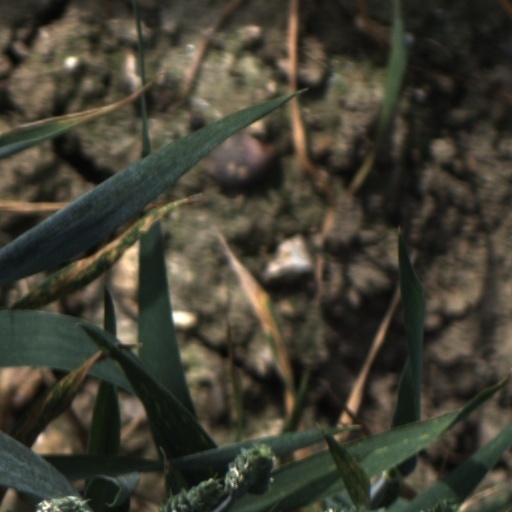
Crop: wheat